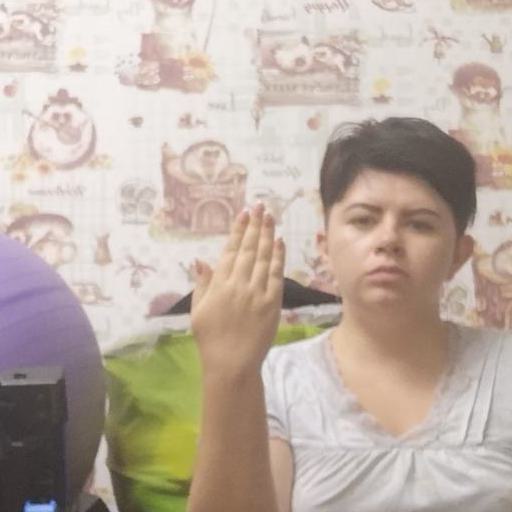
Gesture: stop_inverted